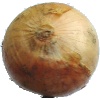
Label: white_onion